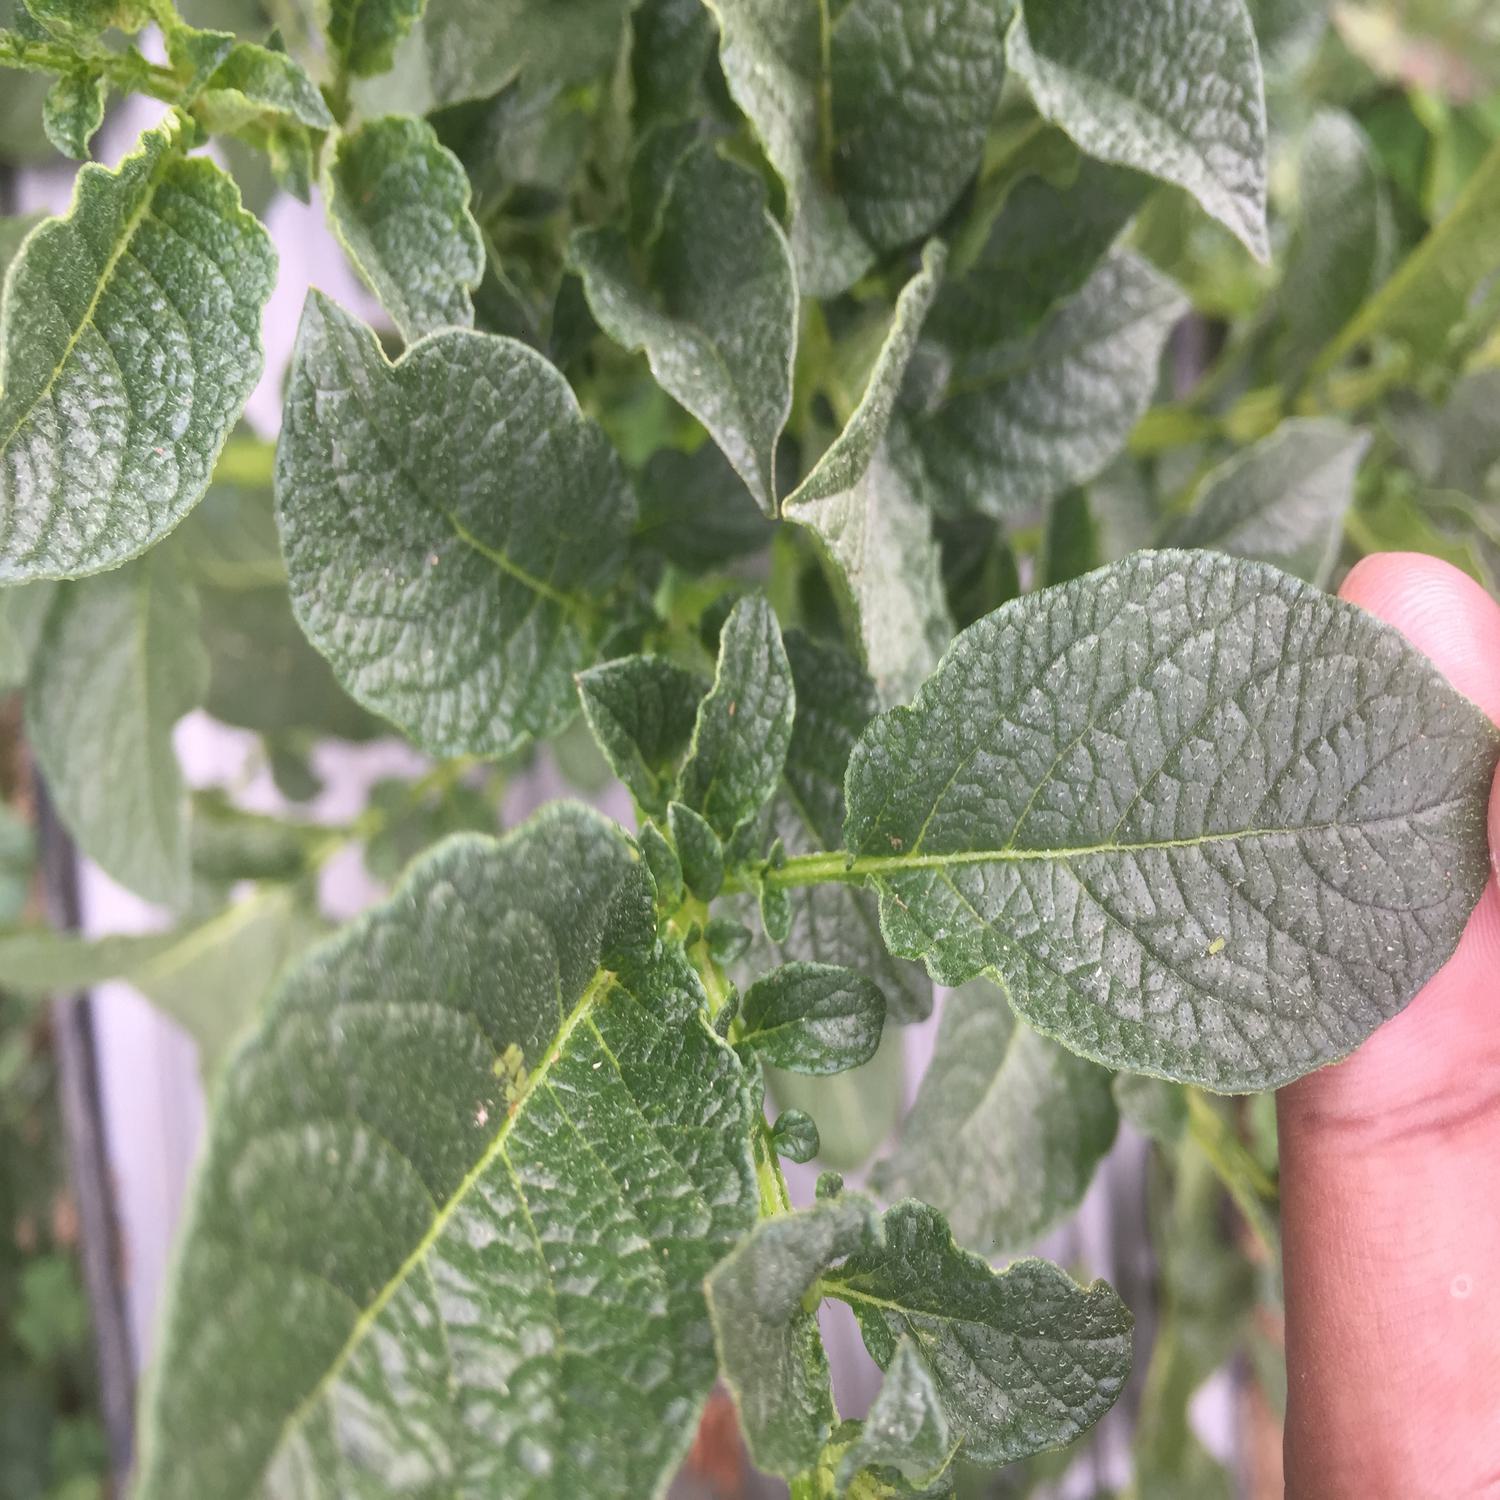
Label: Virus